Marine Protected Areas of Canada

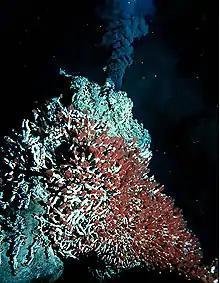
The Endeavour Hydrothermal Vents were designated as the first Marine Protected Area of Canada in 2003.

Marine Protected Areas (MPAs) are zones within Canadian waters where the marine environment receives a high level of environmental protection. Marine Protected Areas are governed by the "Oceans Act" of 1996 and administered by Fisheries and Oceans Canada. The federal government of Canada has committed to protecting 25% of its oceans as Marine Protected Areas by the year 2025, and a further 5% (30% of the ocean area of the Exclusive Economic Zone) by 2030.